Fast battleship

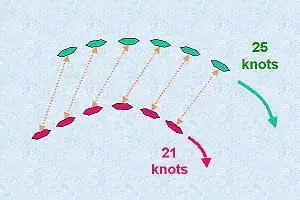
Figure 1. Concept that maneuverability and armament were more important than speed. A slower ship with larger guns could render a speedier ship's advantage moot.

A fast battleship was distinguished from a battlecruiser in that it would have been expected to be able to engage hostile battleships in sustained combat on at least equal terms. The requirement to deliver increased speed without compromising fighting ability or protection was the principal challenge of fast battleship design. While increasing length-to-beam ratio was the most direct method of attaining a higher speed, this meant a bigger ship that was considerably more costly and/or could exceed the naval treaty tonnage limits (where these applied, such as the Washington Naval Treaty shaping naval fleet composition after World War I). Technological advancements such as propulsion improvements and light, high-strength armor plating were required in order to make fast battleships feasible.